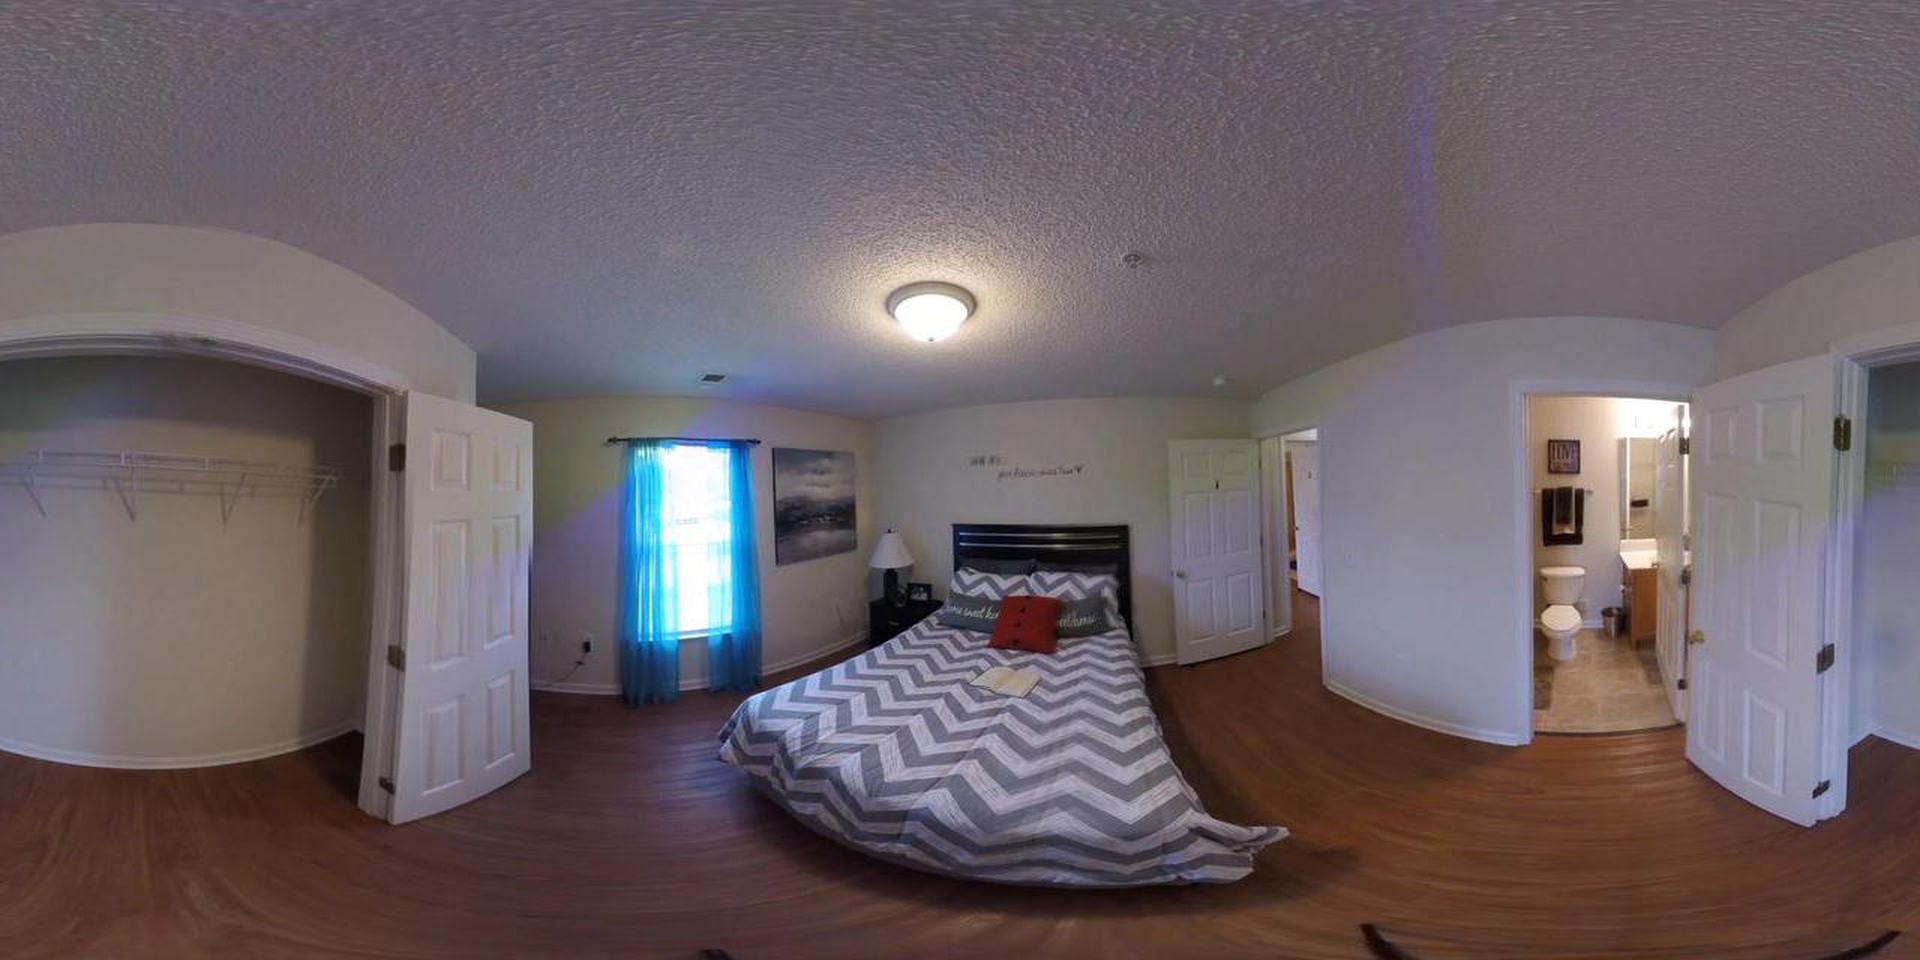
Referred object: A red pillow on the bed

Referred object: the lamp on the nightstand to the left of the bed